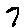
Label: 7